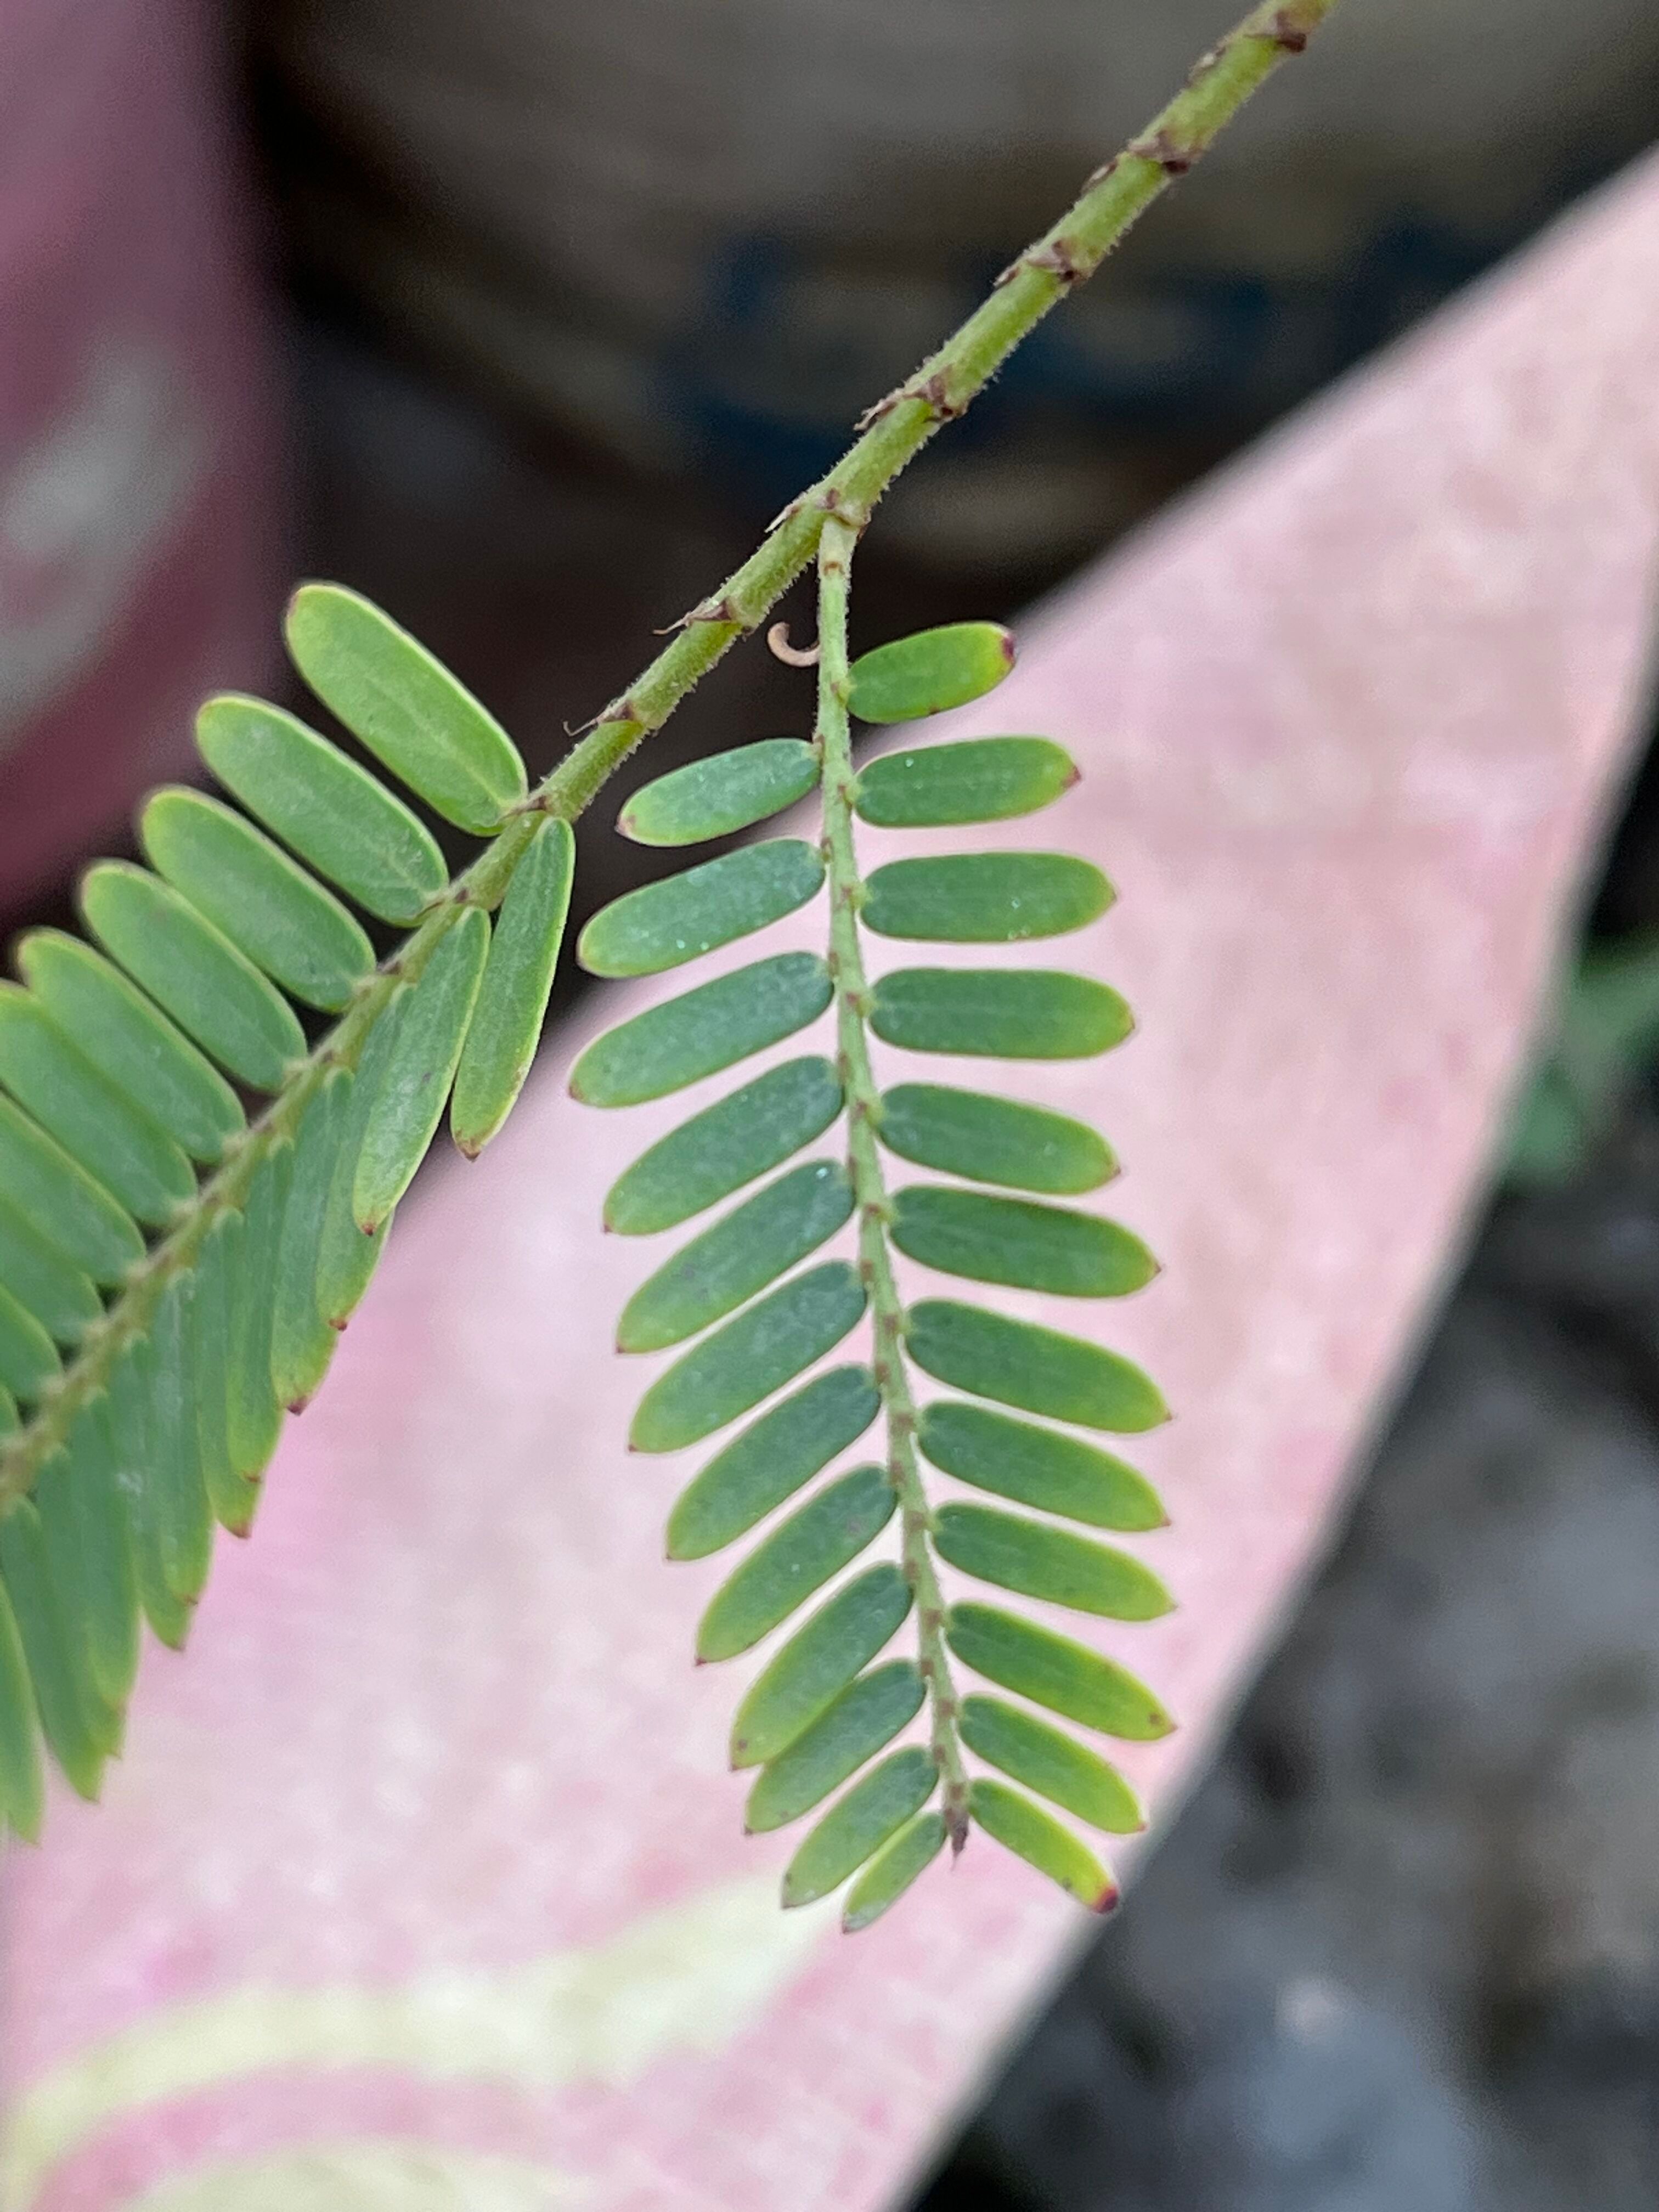
Plant species: phyllanthus-emblica